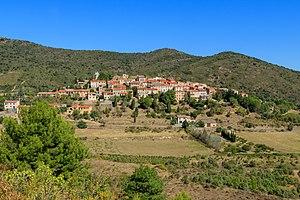
Cucugnan est une commune française, située dans le département de l'Aude en région Occitanie.